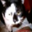
Label: cat